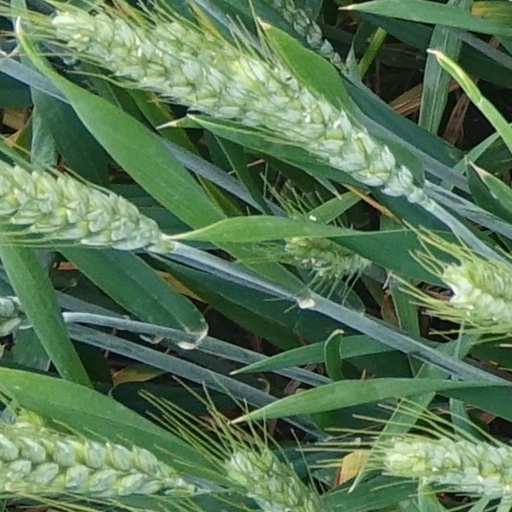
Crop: wheat